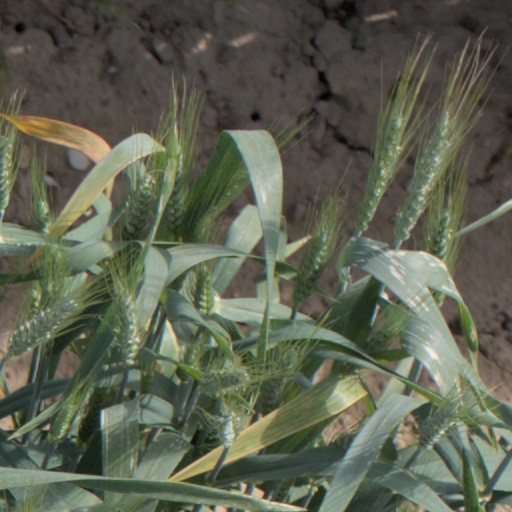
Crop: wheat